Volkswagen Golf

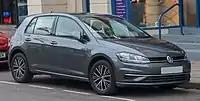
Volkswagen Golf 1.0 TSI BlueMotion (United Kingdom; facelift)

The Golf Mk5 was introduced in Europe in the autumn of 2003, reaching the UK market in early 2004. In North America, Volkswagen brought back the Rabbit nameplate when it introduced the vehicle in 2006. In Canada, the Golf is still the prevalent nameplate of the fifth generation (though both Rabbit and Golf have been used historically). The North American base model is powered by a 2.5-litre five-cylinder engine, which produced in 2006 and 2007, but was upped to in the later models. A GTI version is powered by a turbocharged version of the 2.0-litre FSI engine, producing .